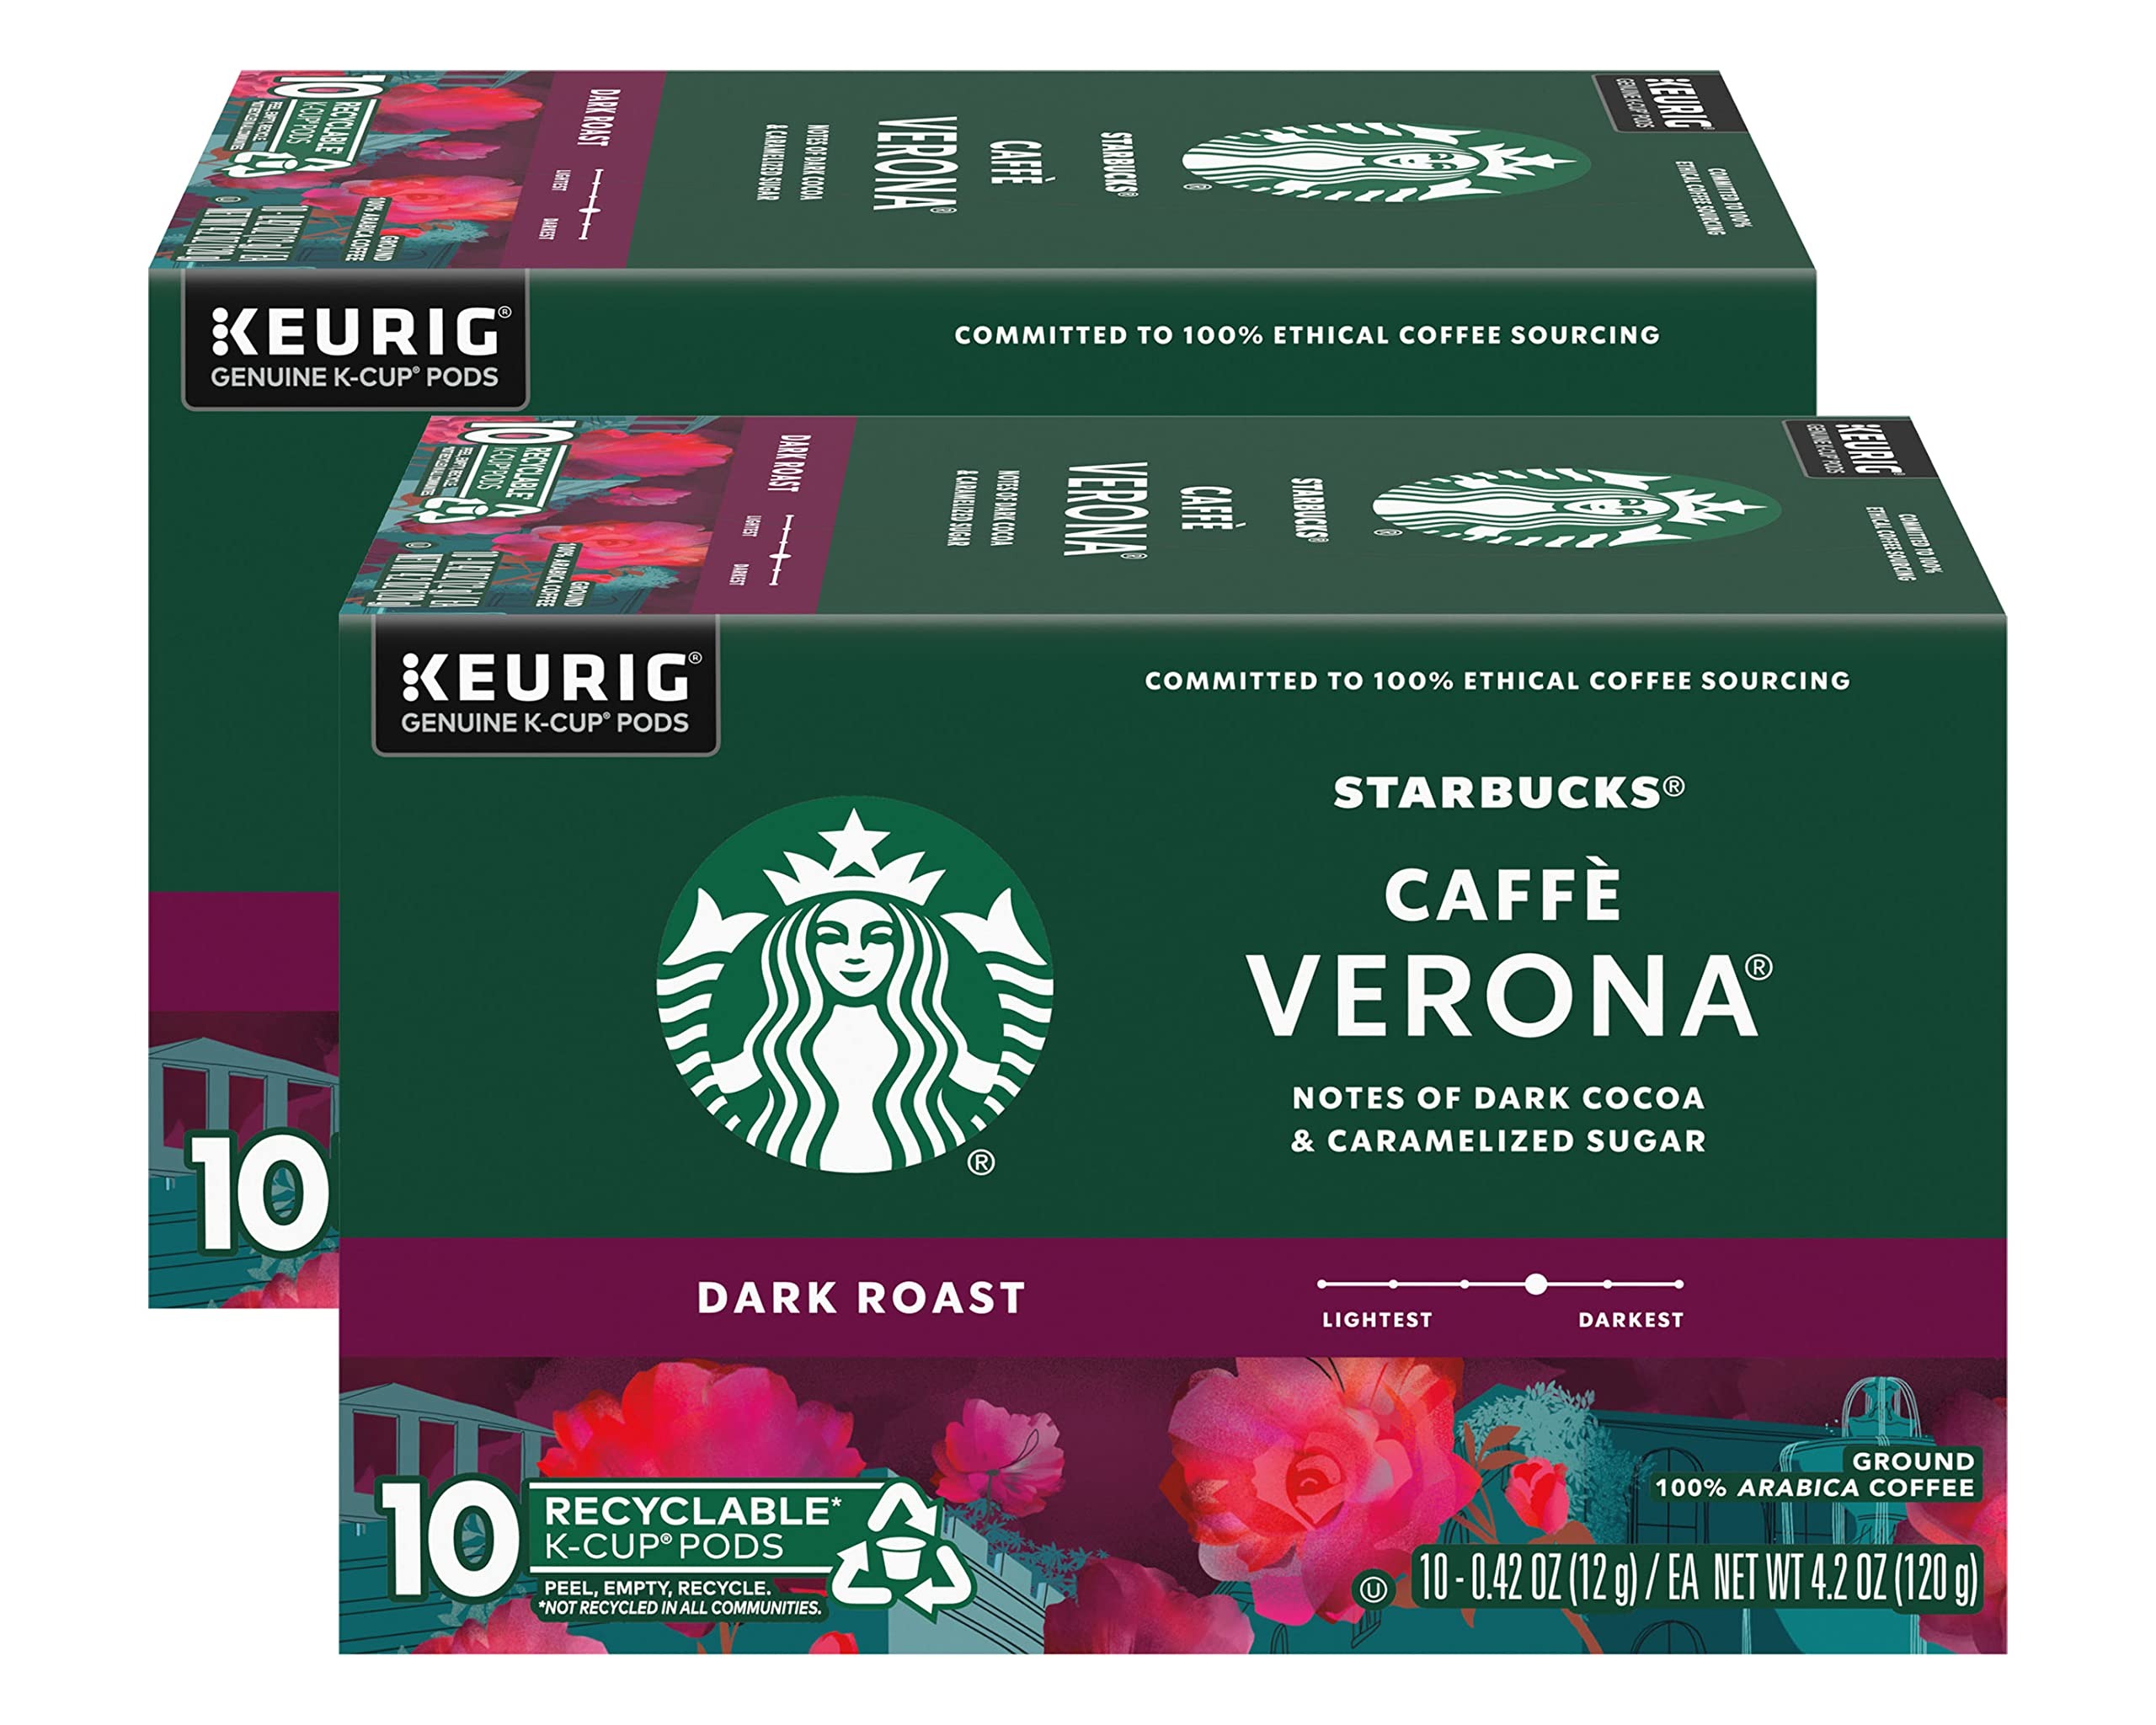
Item Name: Starbucks Caffe Verona Coffee K-Cup Pods, Dark Roast Arabica Coffee, 20 Count (Pack of 2 Boxes)
Product Description: Well-balanced and full-bodied Caffe Verona is a storied dark roast with notes of dark cocoa and caramelized sugar. More About This Coffee: This is a coffee of one true love and three names. We created it just for a Seattle restaurant in 1975, naming it Jake’s Blend. And people loved it. So many, in fact, that we began hand-scooping and blending it to order in our stores, where it was known as 80/20 Blend for the recipe. The love was so strong we finally made it official, calling it Verona after the city that inspires so many. By any name, this is a thing of pure romance. From K-Cup to the Perfect Cup: It's easy to brew the perfect cup at home with your favorite Starbucks K-Cup pods. You'll discover a variety of blends to fit your mood, the season or the tastes of gathered guests. Adding a touch of inspiration like milk, cream, syrup or a variety of other customizations lets you put a personal twist on your favorite Starbucks brew. Starbucks K-Cup pods make a perfect cup of coffee easy to enjoy—whether it's a moment at the start of a new day, or as a reward at the end of a long one.
Value: 20.0
Unit: Count

Price: 17.49